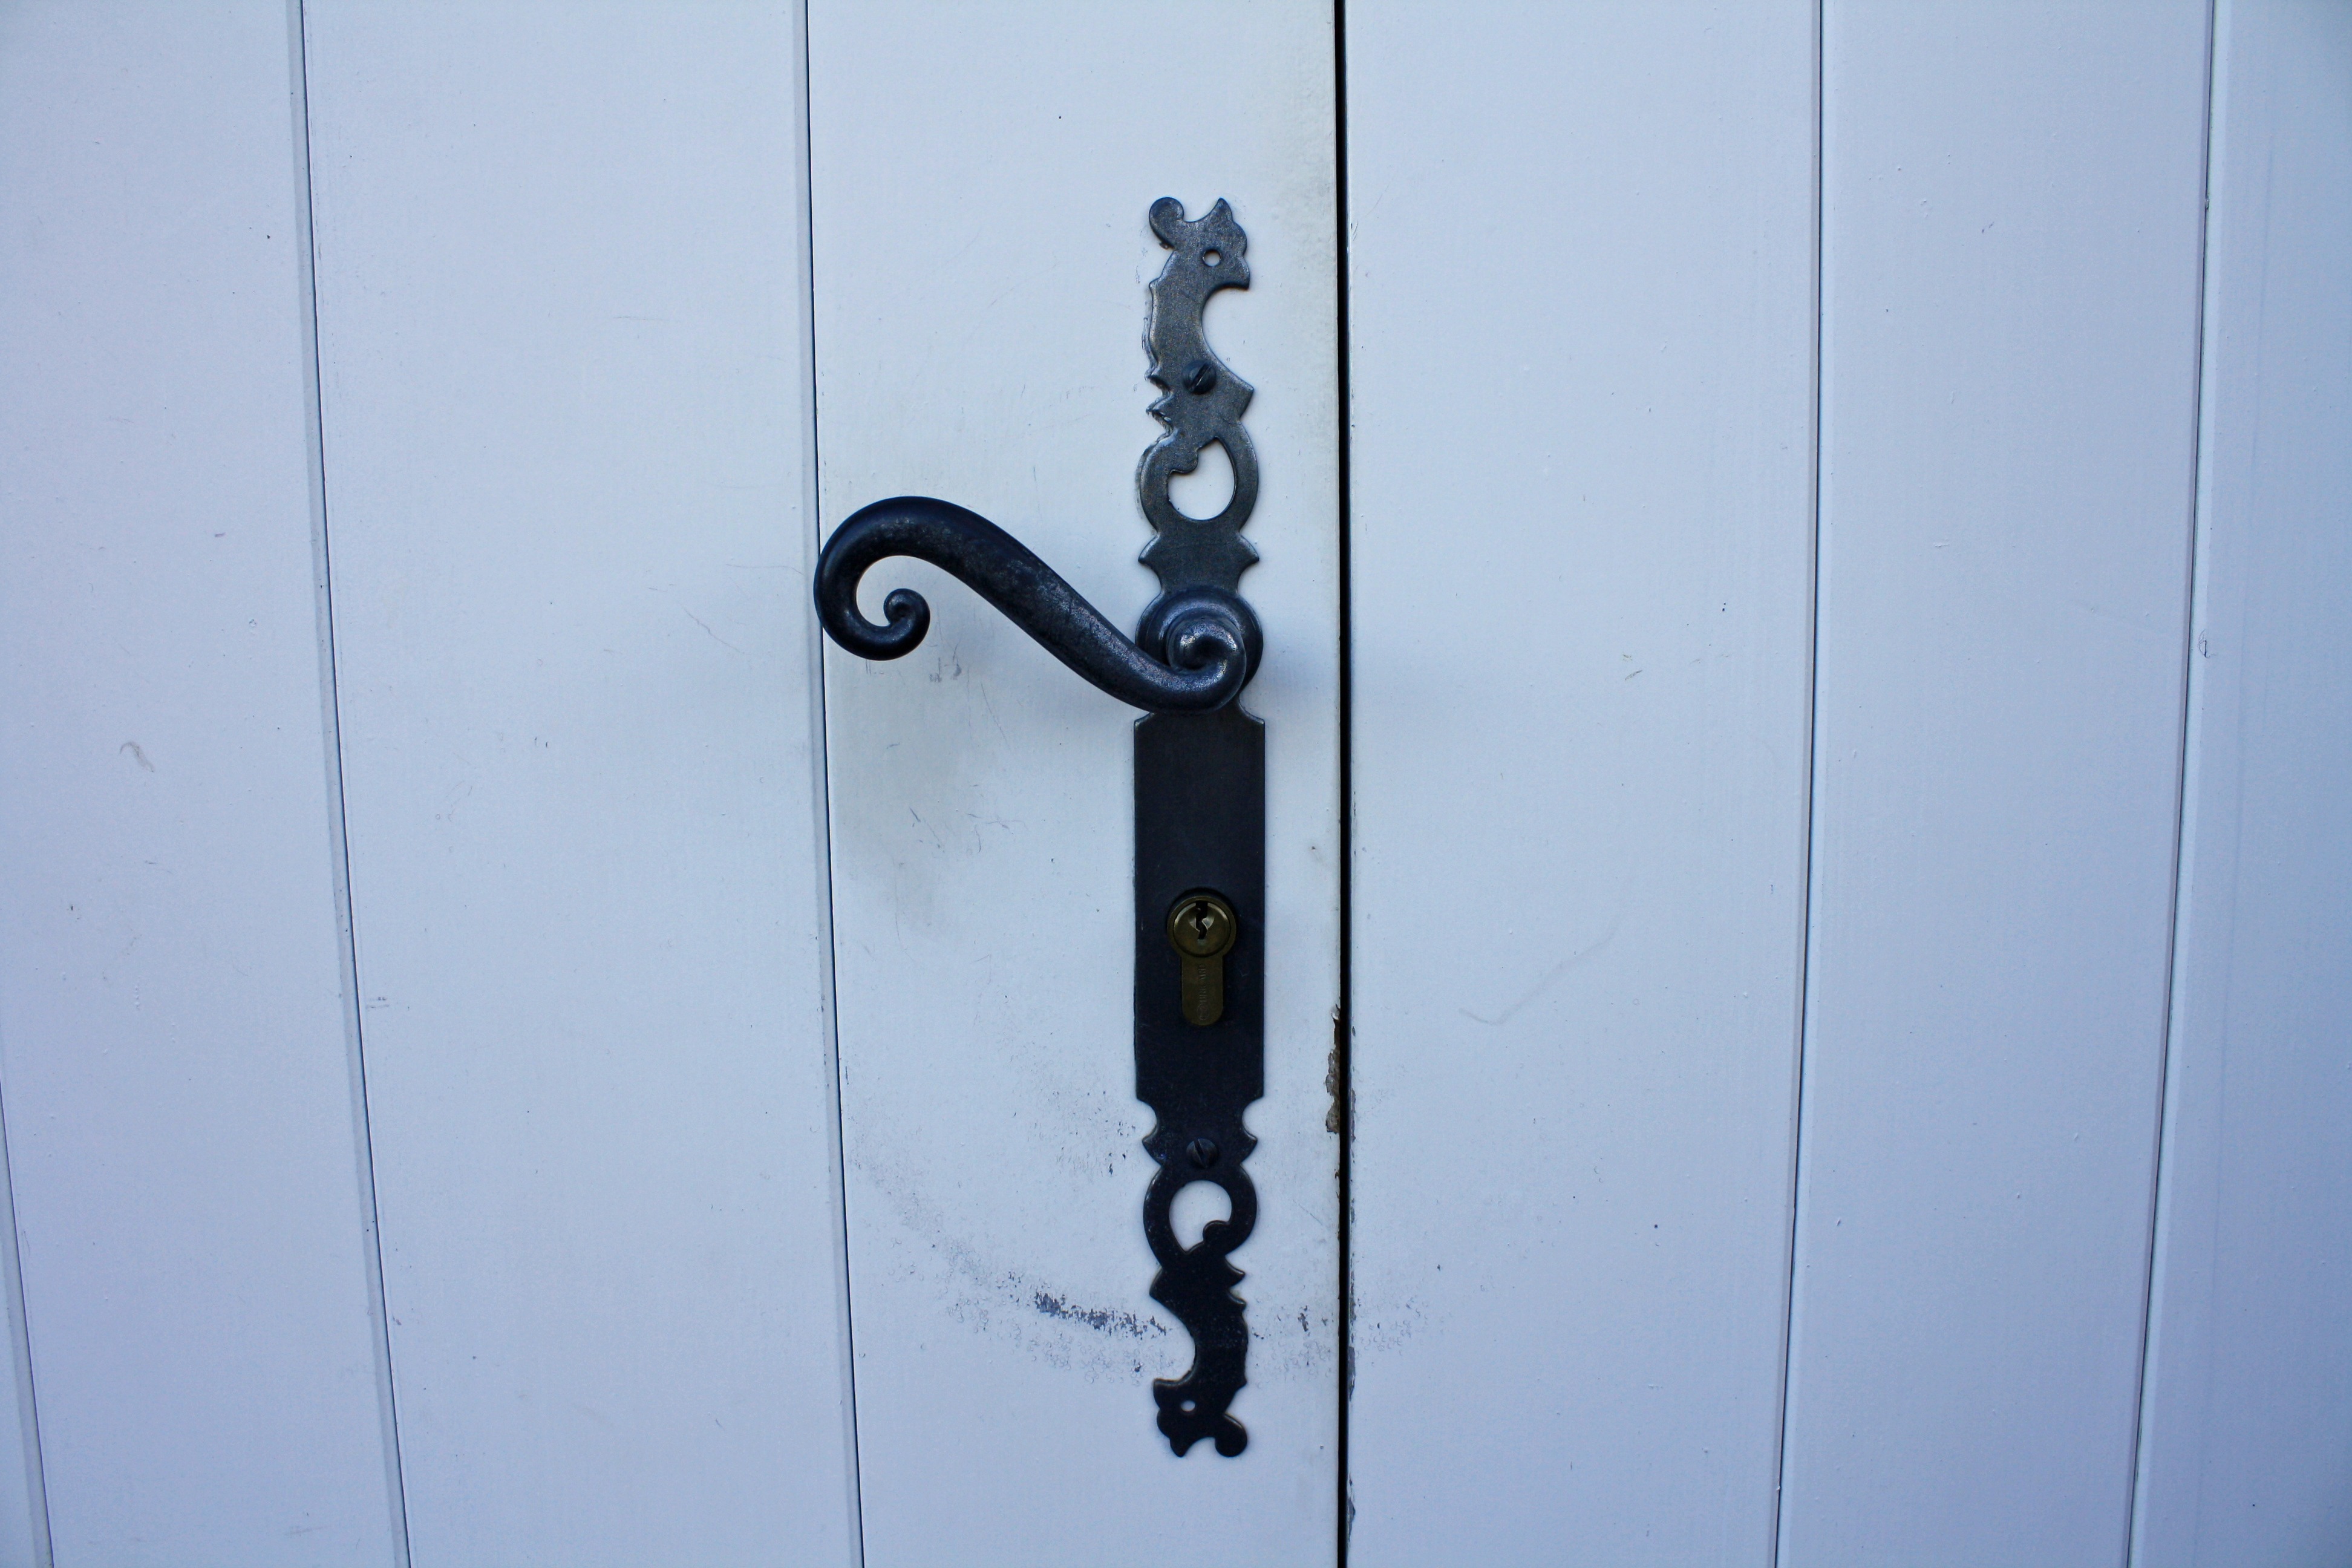
vintage, antique, old, wall, line, mast, door, handle, ornate, iron, wrought iron